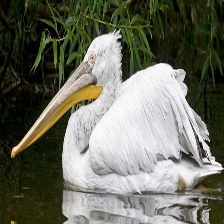
Species: DALMATIAN PELICAN
Scientific name: PELECANUS CRISPUS